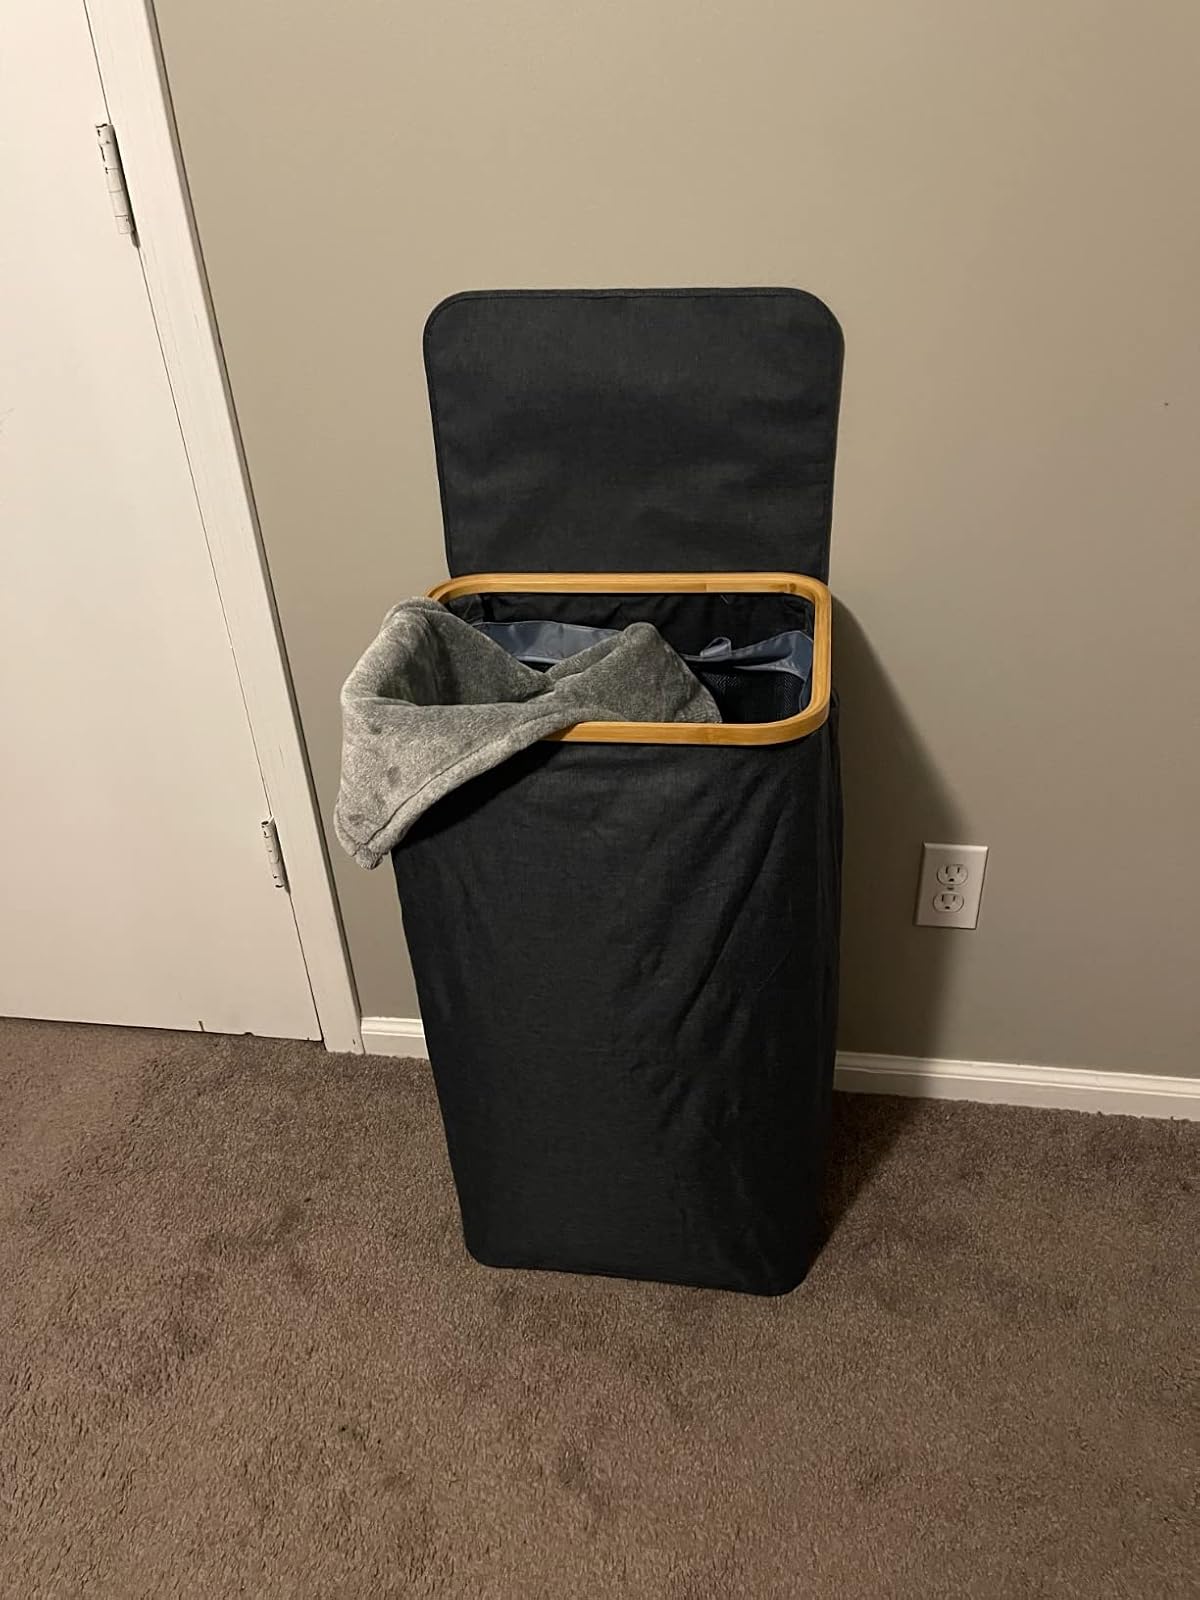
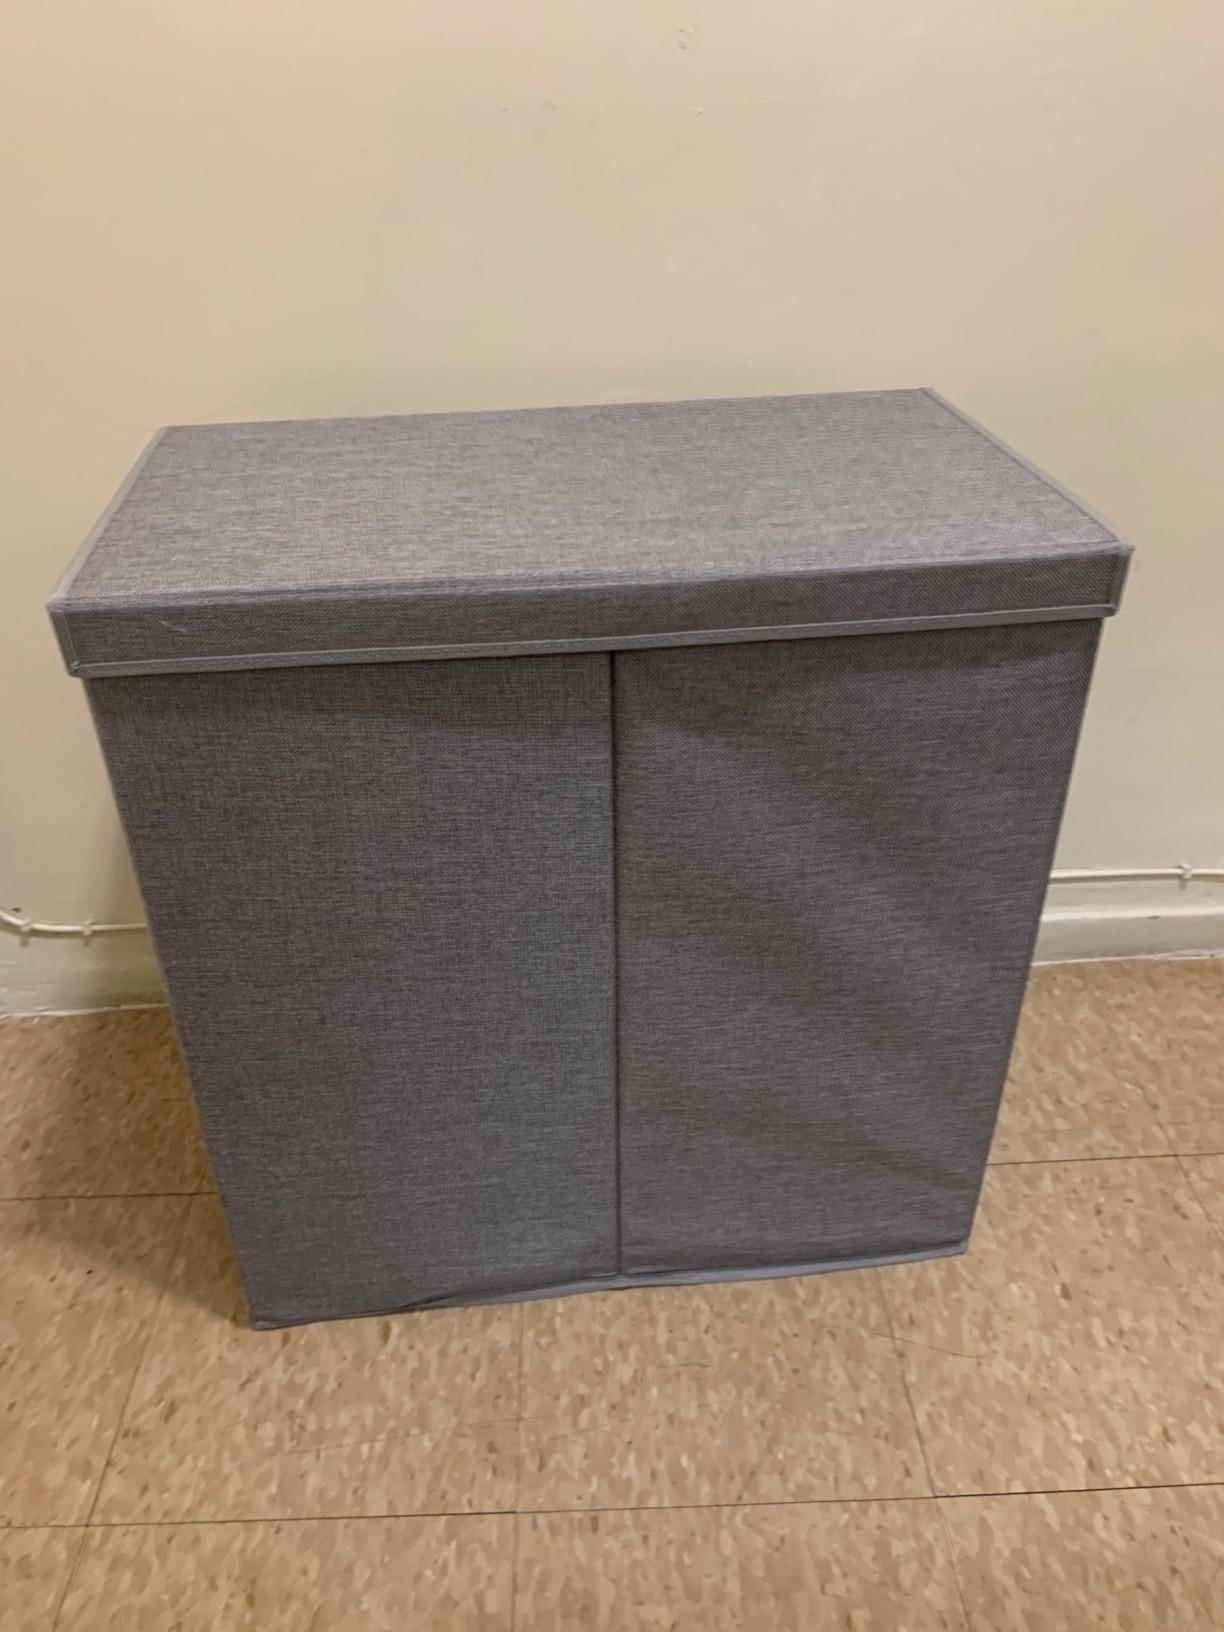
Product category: items_hamper
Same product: no